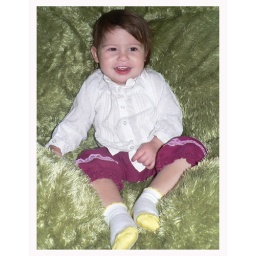
Kaia in the green chair